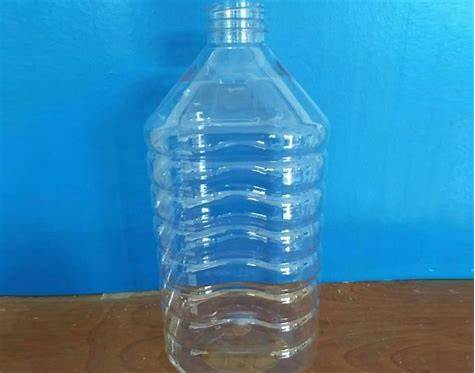
Waste category: plastic